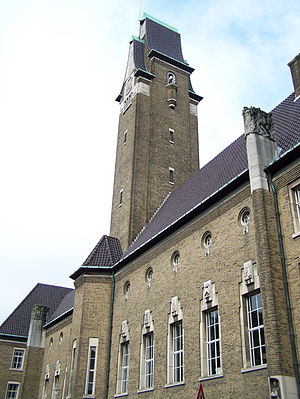
Maastricht University / Rangeringer
Maastricht University er et universitet i Maastricht i Holland. Det blev etableret i 1976, og bliver rangeret blandt de bedste universiteter i Holland.